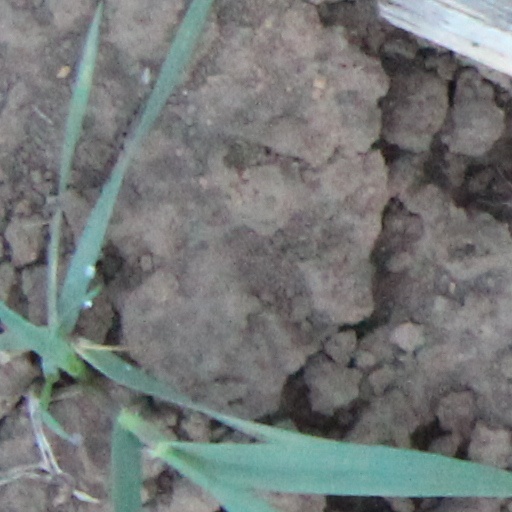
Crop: wheat